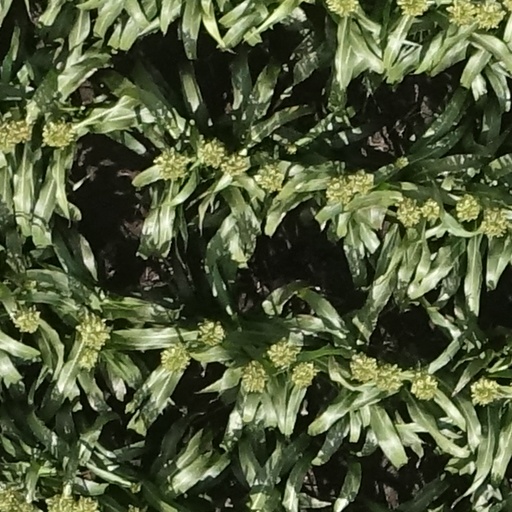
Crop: sorghum